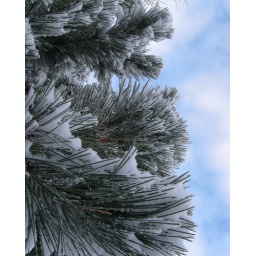
Shot from low to the ground. A pine tree against a blue sky.